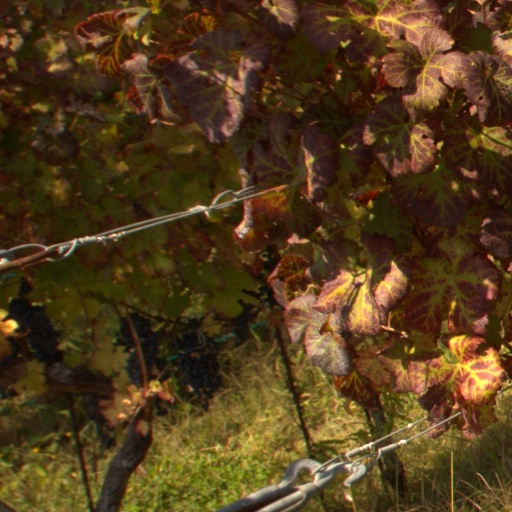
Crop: grape